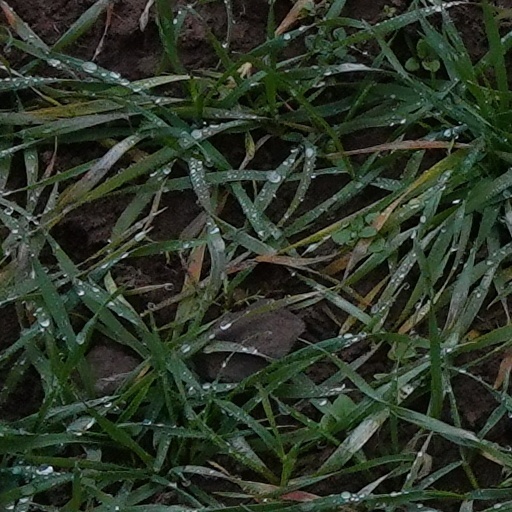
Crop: wheat